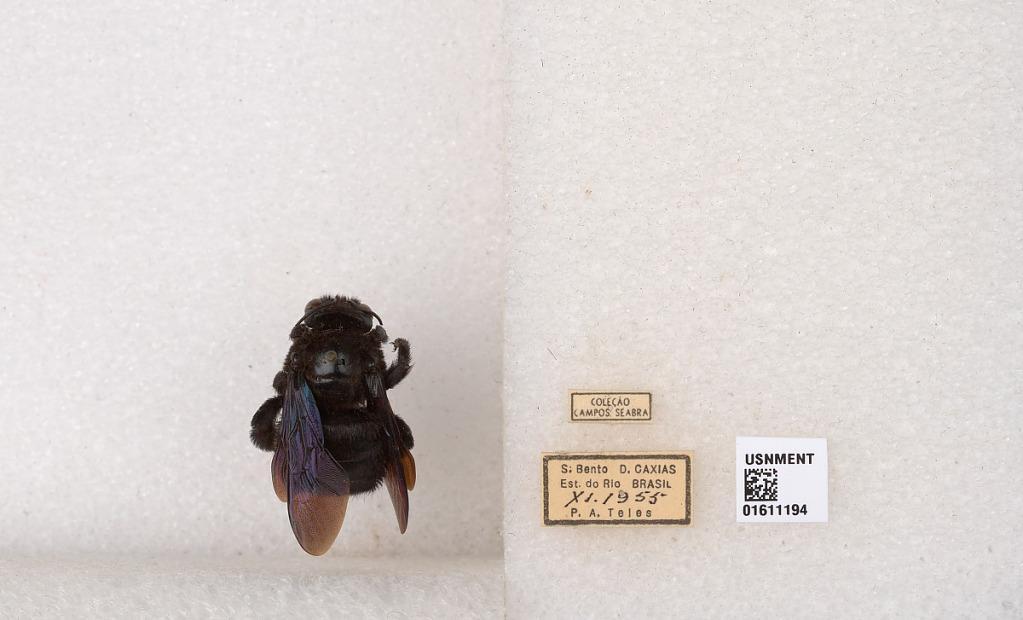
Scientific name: Xylocopa
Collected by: P. Teles
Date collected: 1955-11-1
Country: Brazil
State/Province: Rio de Janeiro
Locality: S. Bento, Duque de Caxias